Thérèse Wartel

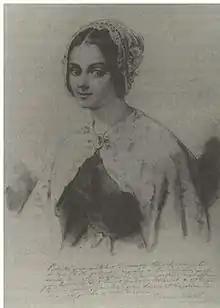
Therese Wartel

Atala Thérèse Annette Wartel, née Adrien (2 July 1814 – 6 November 1865), was a French pianist, music educator, composer and critic.